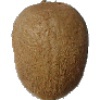
Label: Kiwi 1